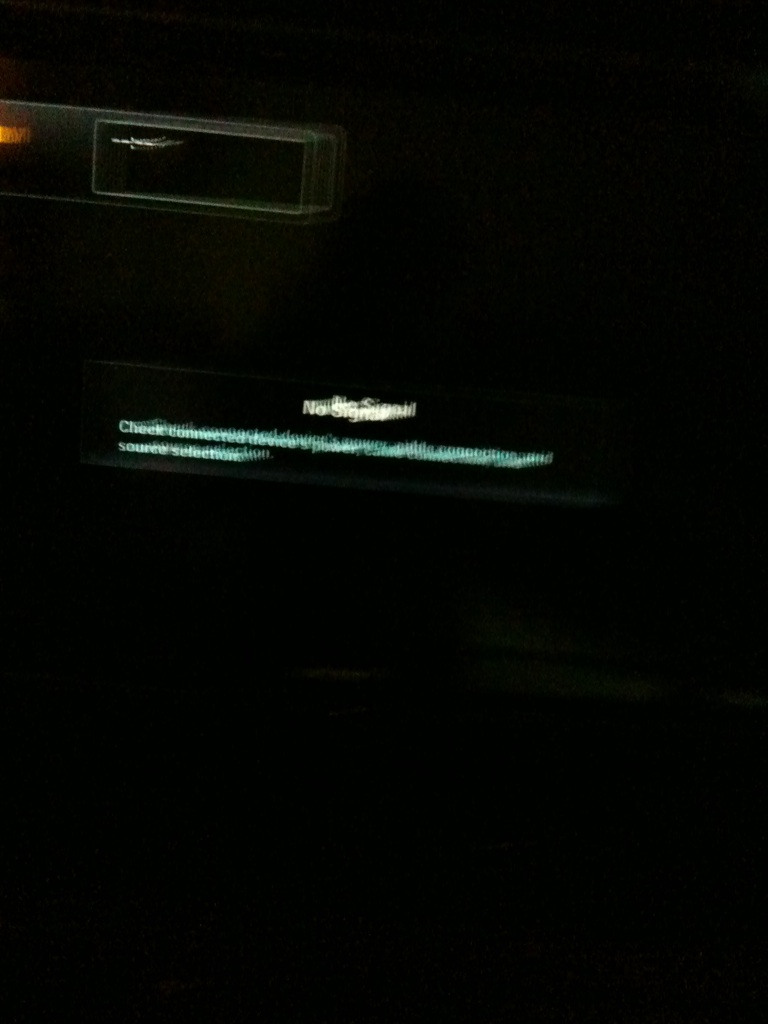Question: What does this say?
Answer: unanswerable